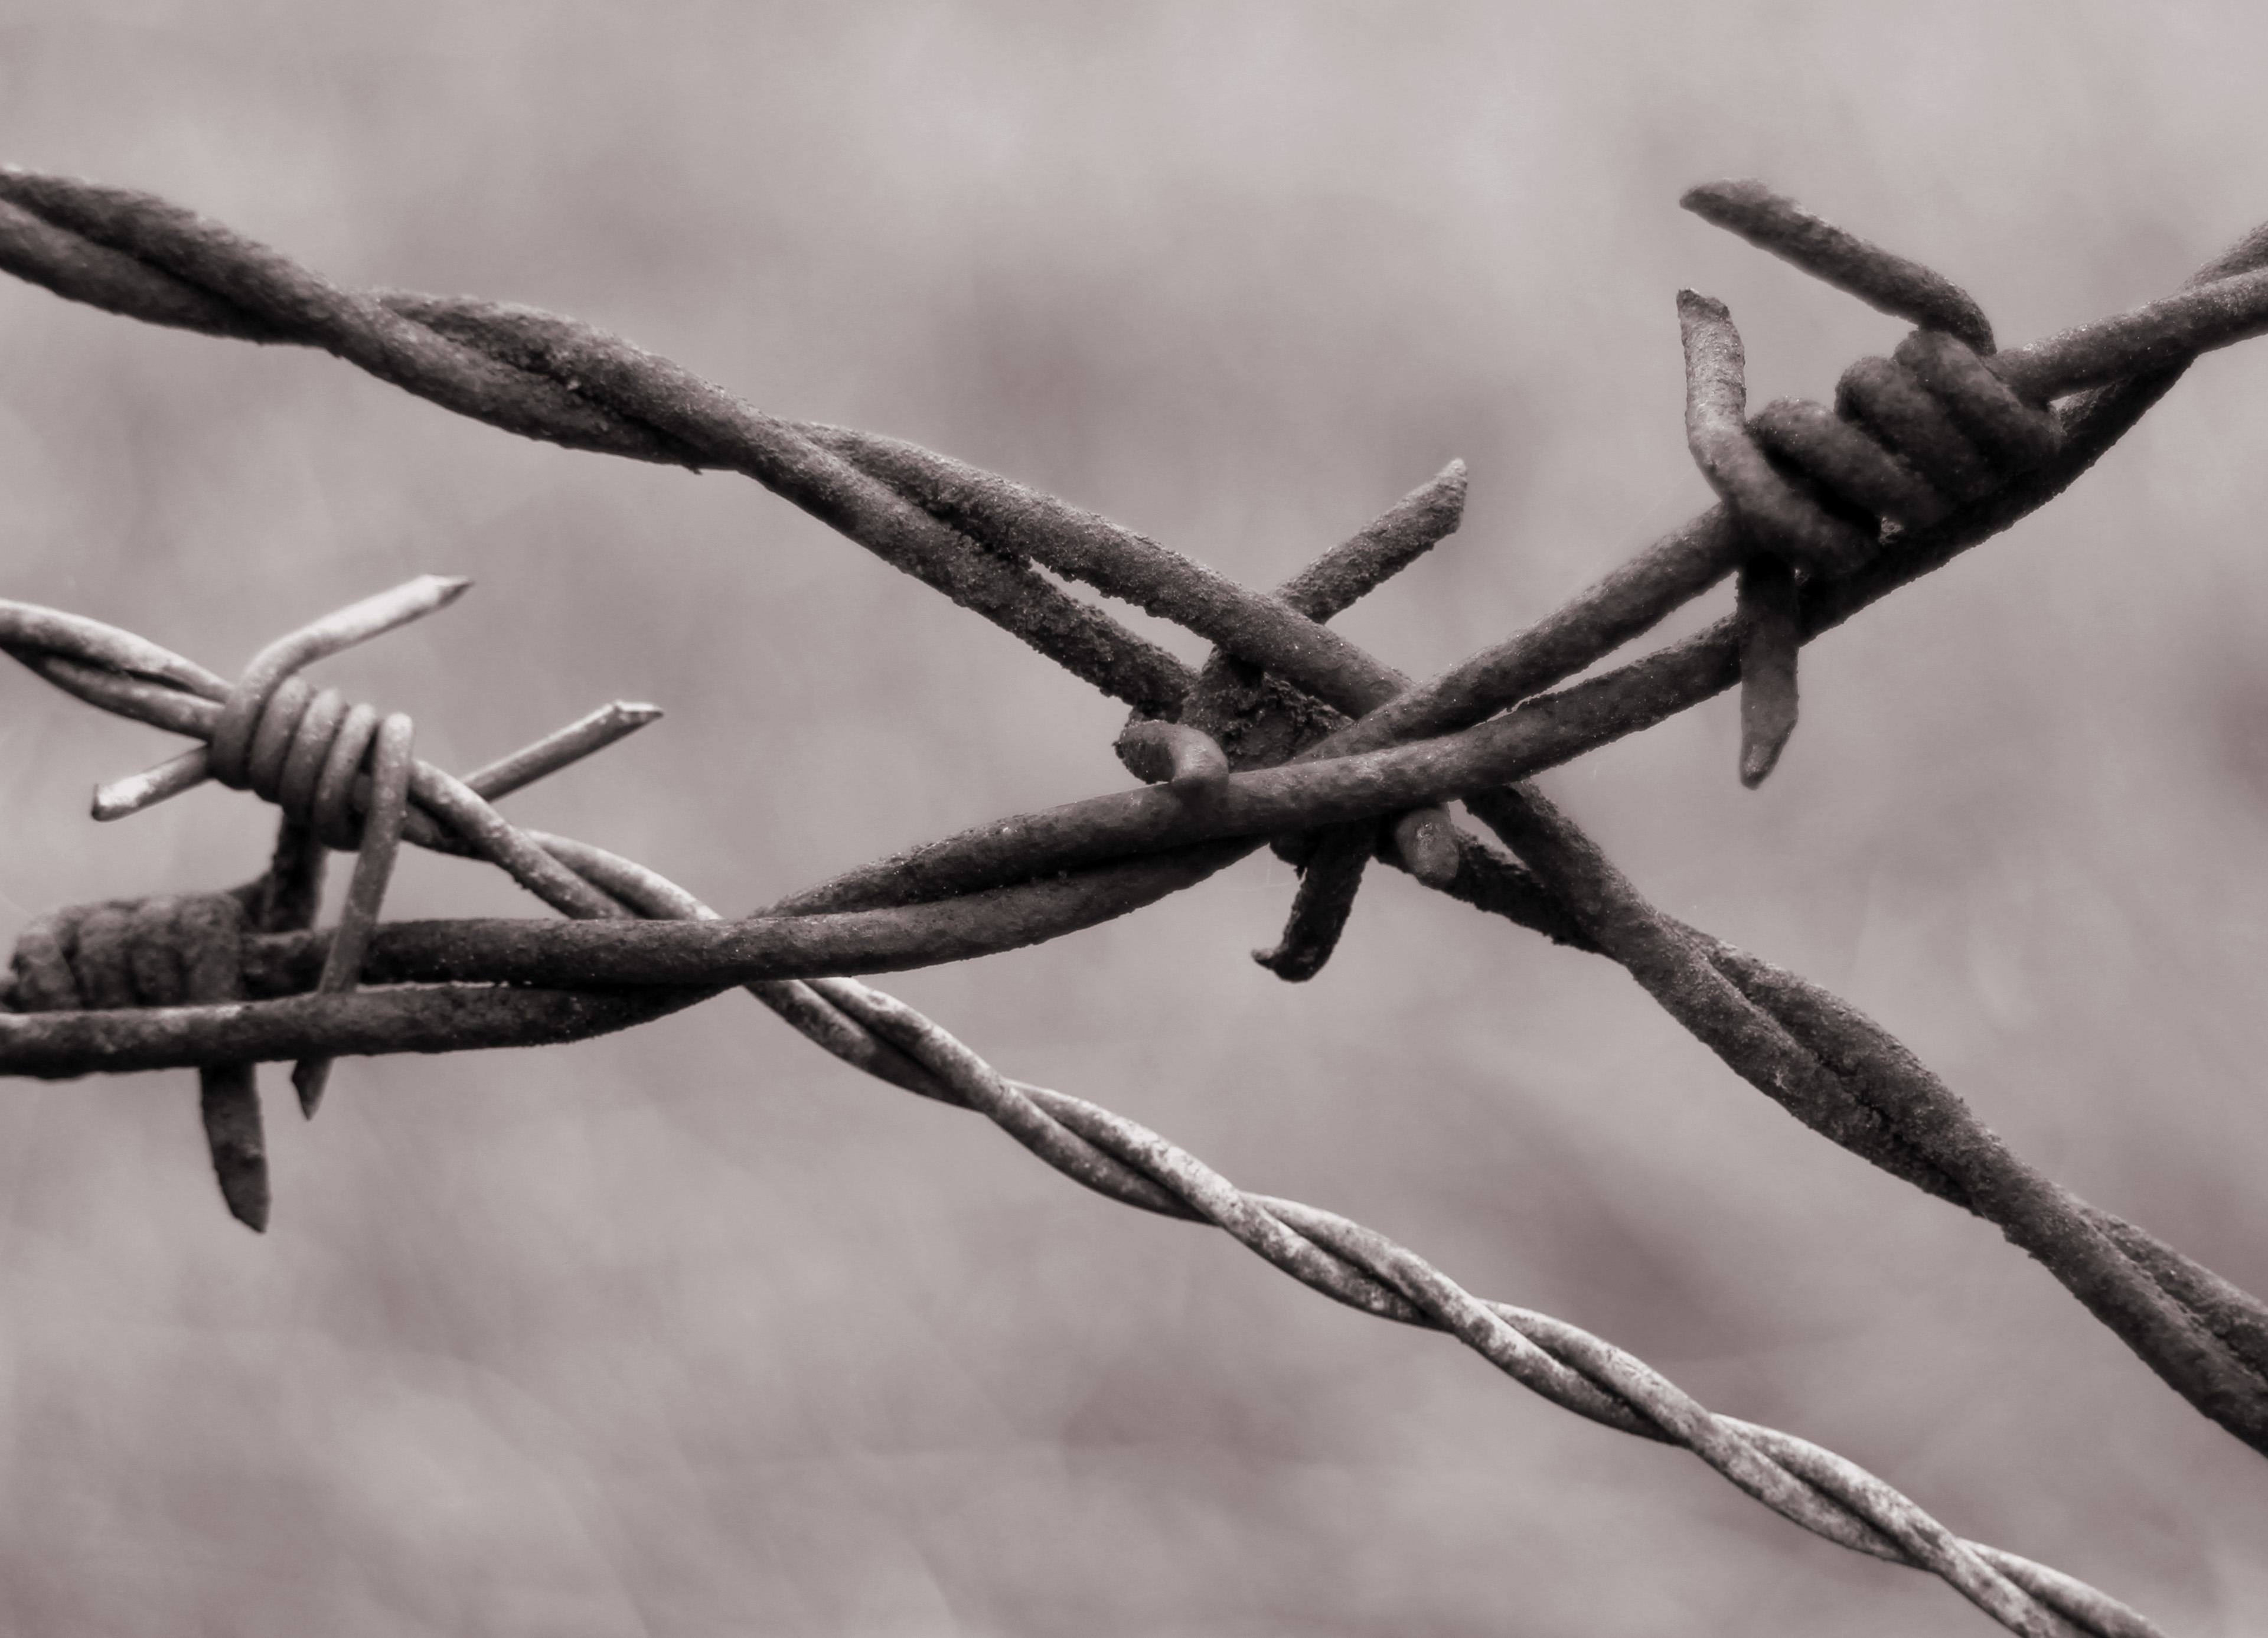
tree, branch, snow, winter, bird, wing, fence, barbed wire, black and white, frost, thorn, wire, weather, monochrome, close, twig, close up, wiring, limit, freezing, pointed, demarcation, monochrome photography, outdoor structure, wire fencing, home fencing